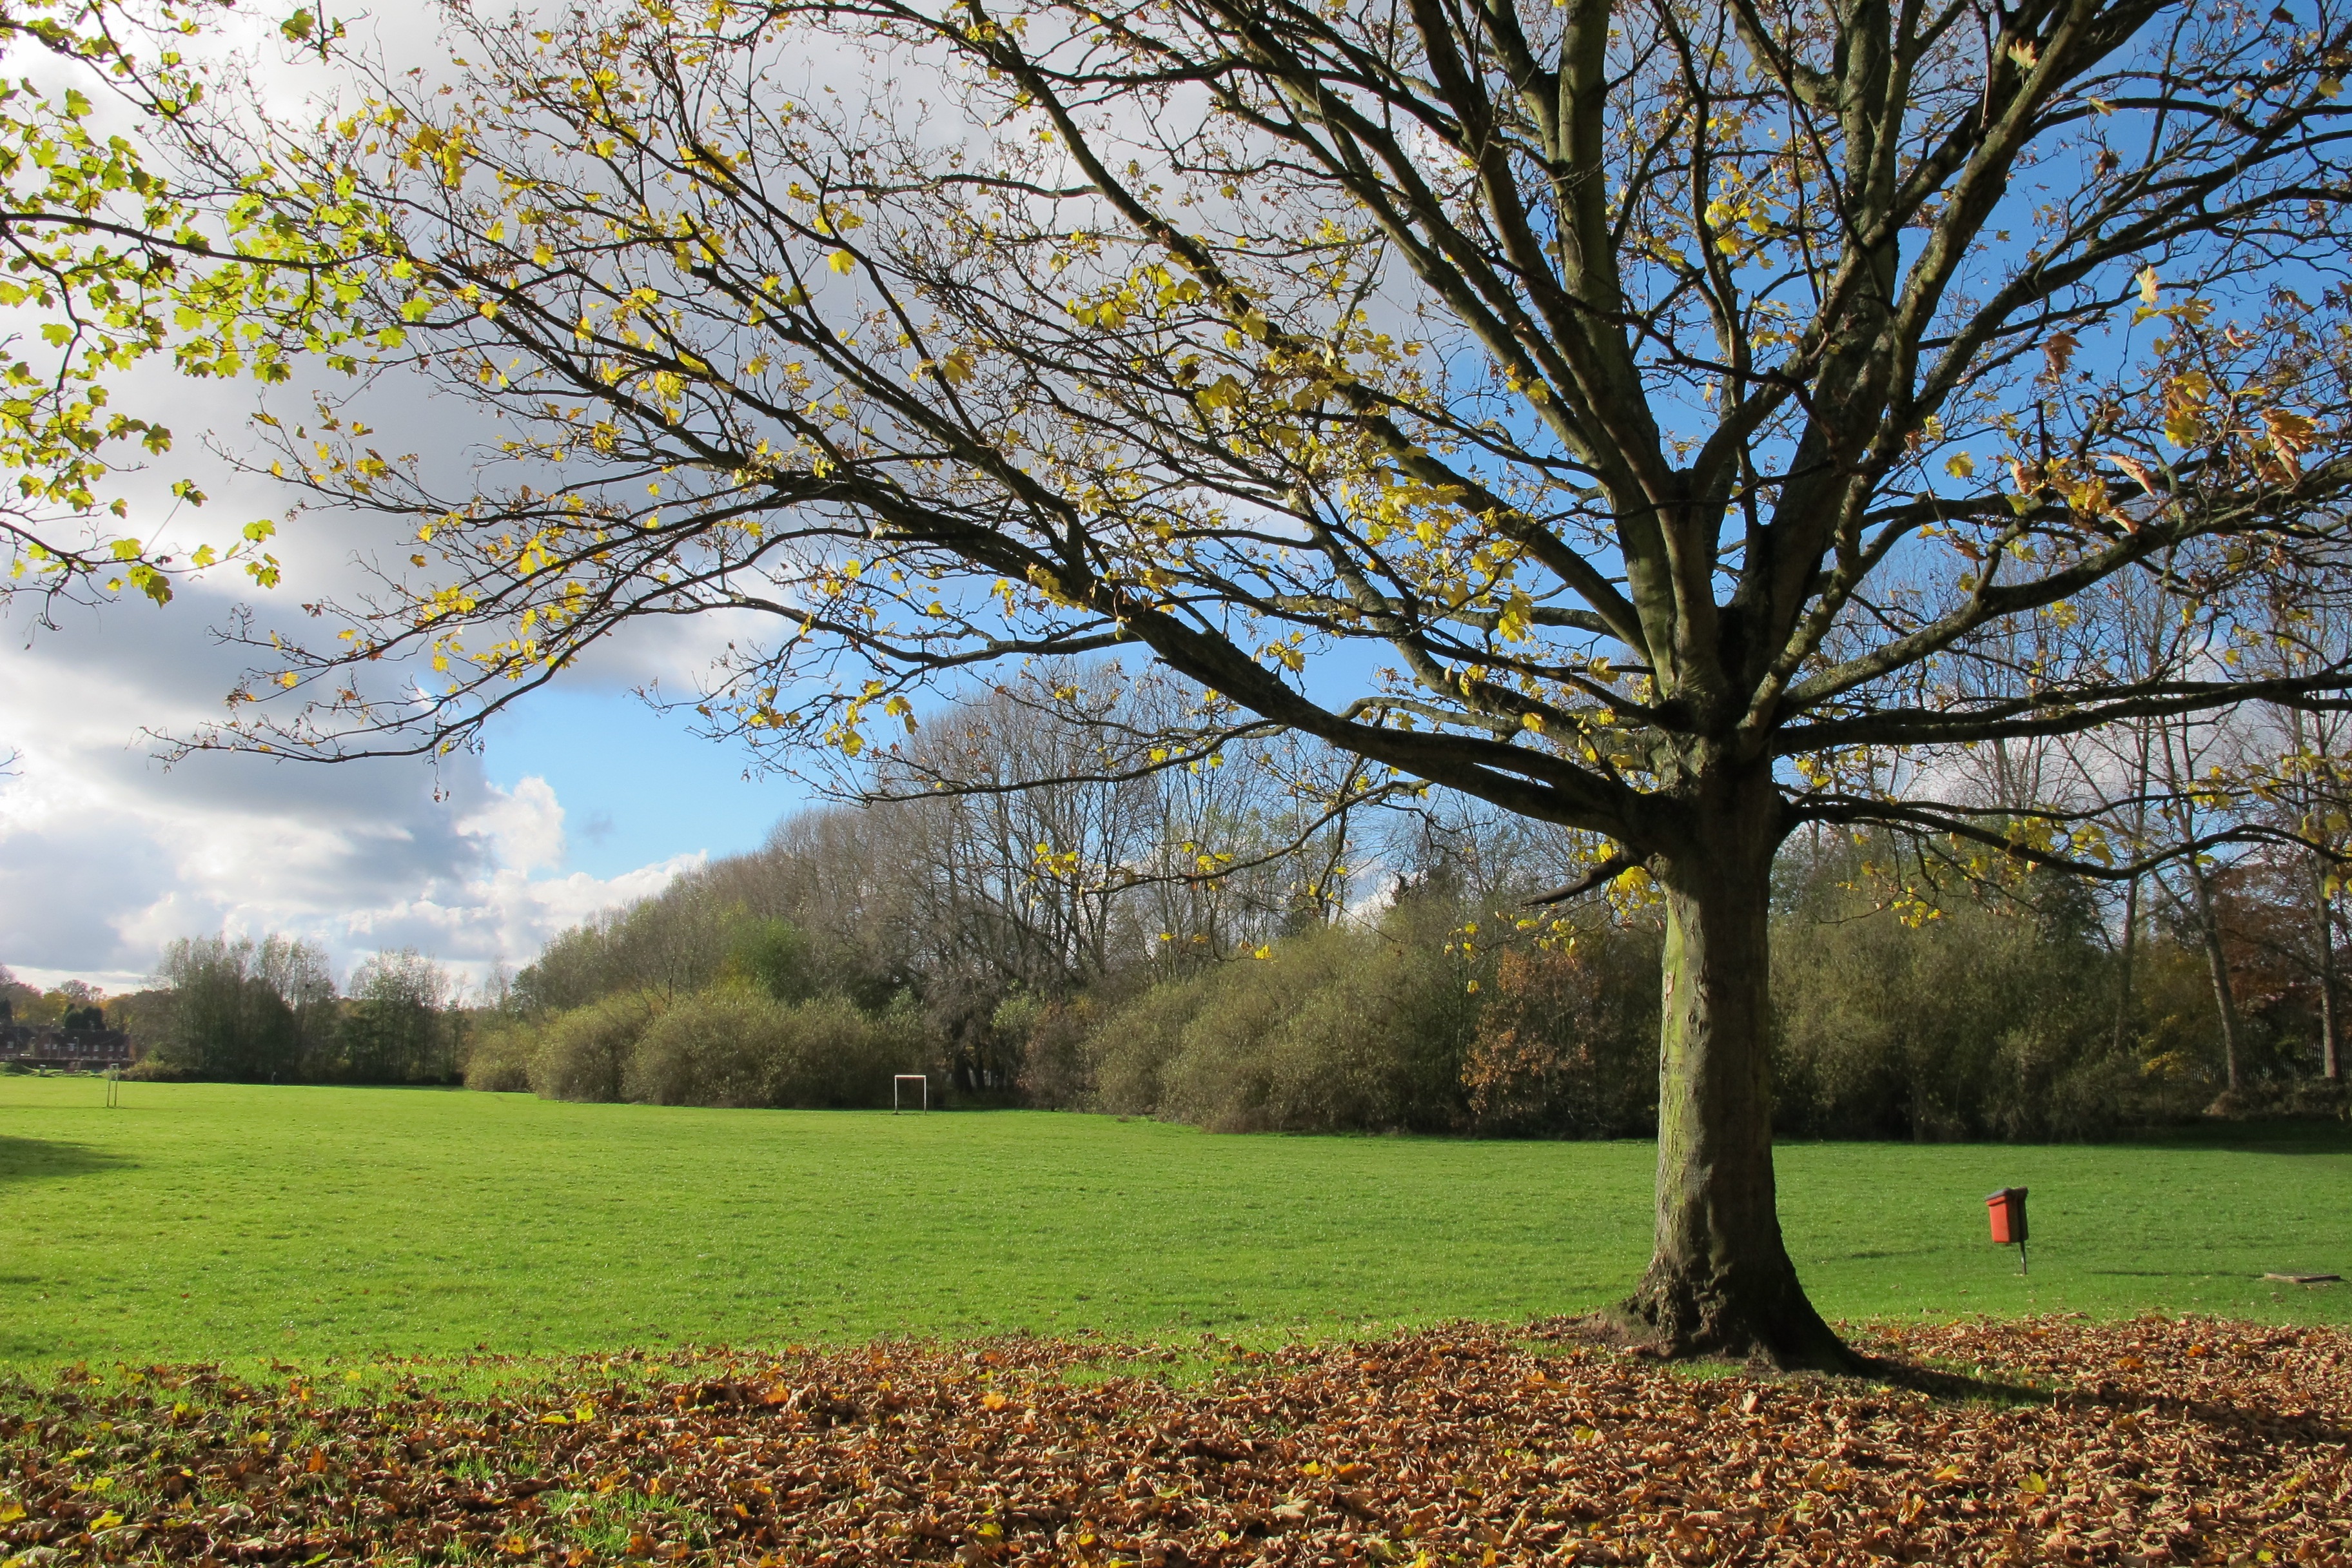
landscape, tree, nature, grass, outdoor, branch, blossom, plant, field, lawn, meadow, sunlight, morning, leaf, flower, spring, autumn, park, botany, garden, season, leaves, deciduous, woodland, rural area, woody plant